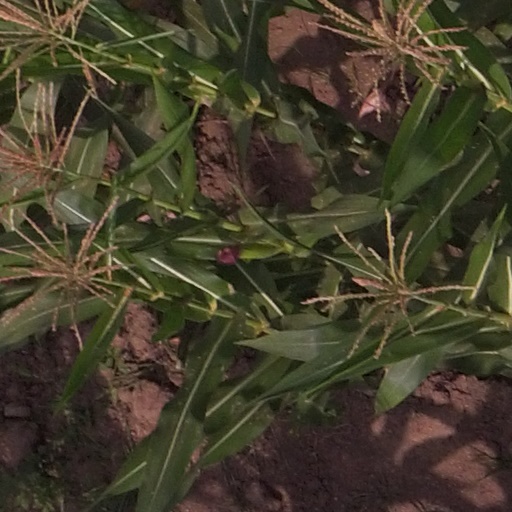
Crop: maize; corn